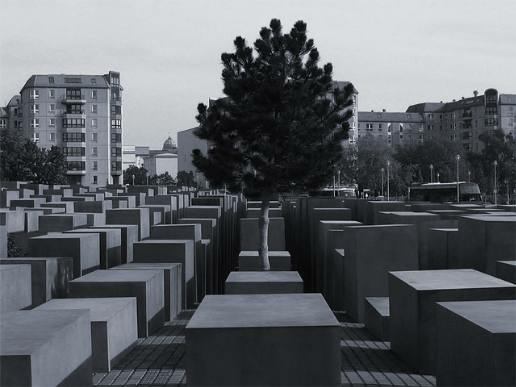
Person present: No